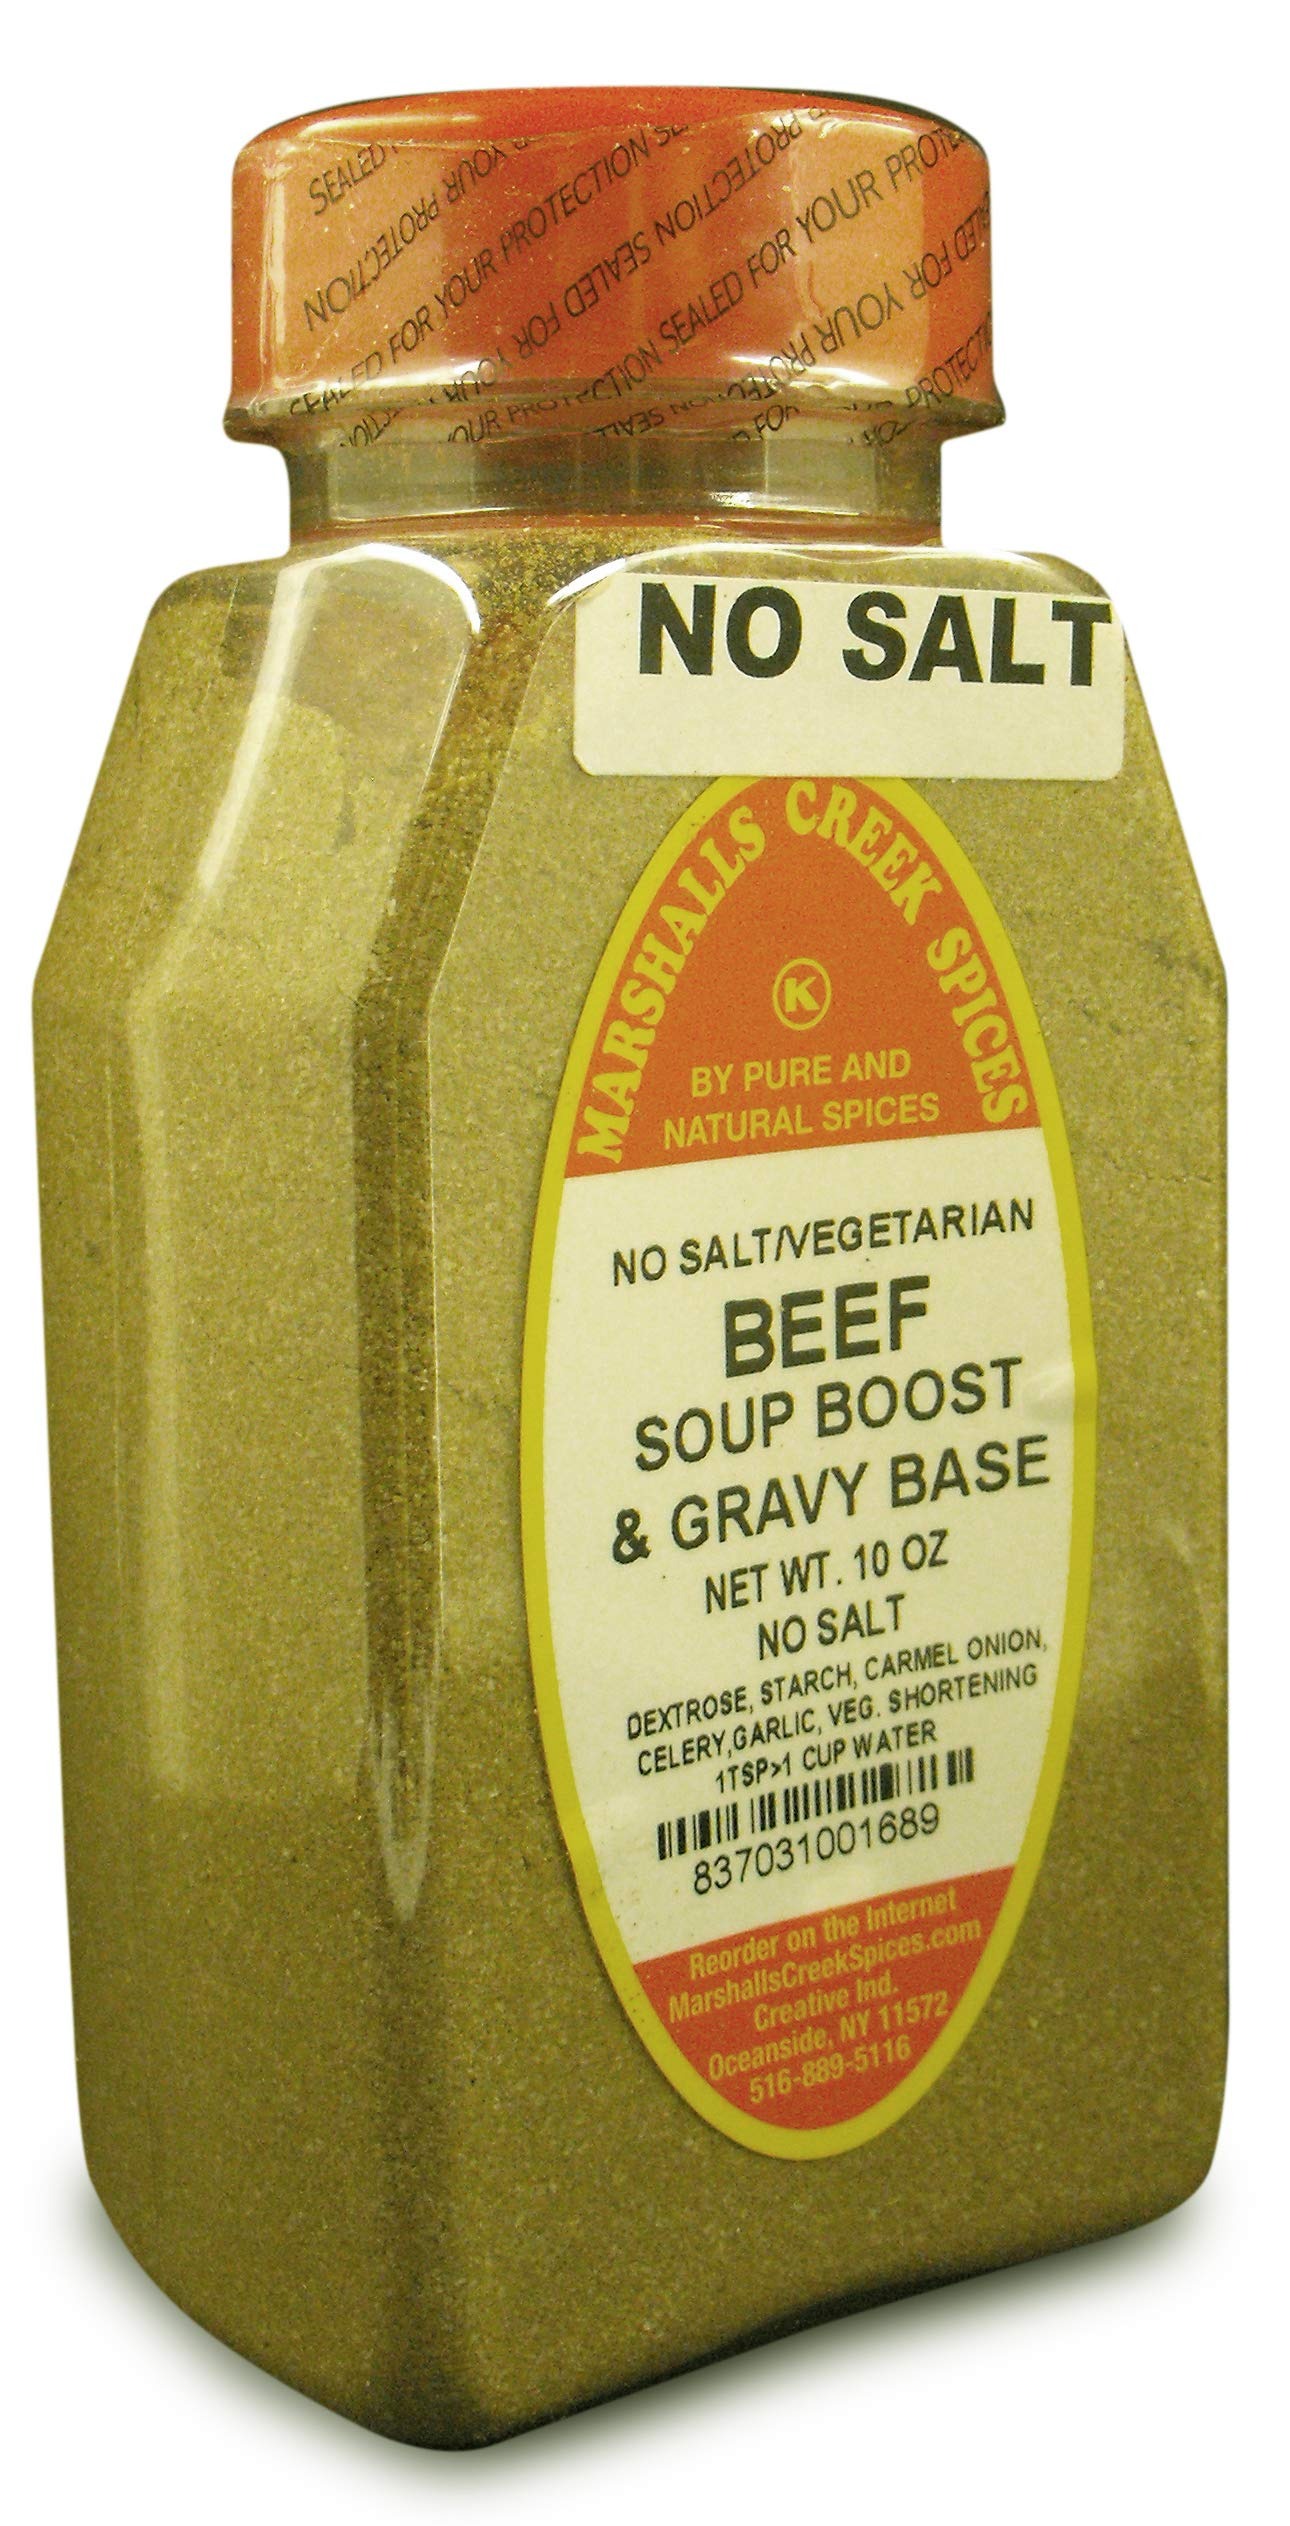
Item Name: Marshalls Creek Spices Seasoning, Vegetarian, 10 Ounce
Bullet Point 1: Marshalls Creek Spices buys in small quantities and packs weekly providing the freshest spices possible. Fresher spices means more flavor and a longer shelf life.
Bullet Point 2: No Fillers
Bullet Point 3: No MSG
Bullet Point 4: All Natural, Kosher
Bullet Point 5: Packed often, always fresh and pure
Value: 10.0
Unit: ounce

Price: 12.79